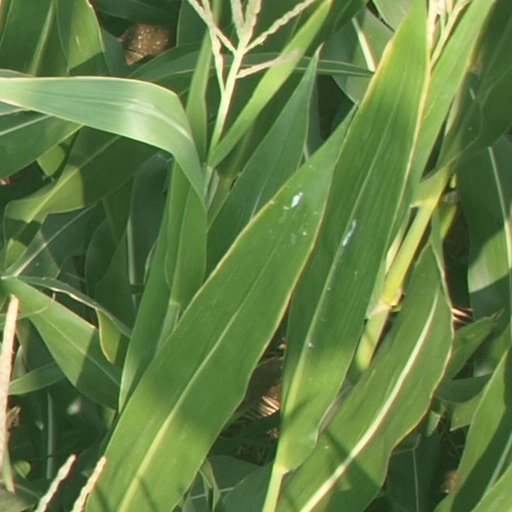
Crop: maize; corn